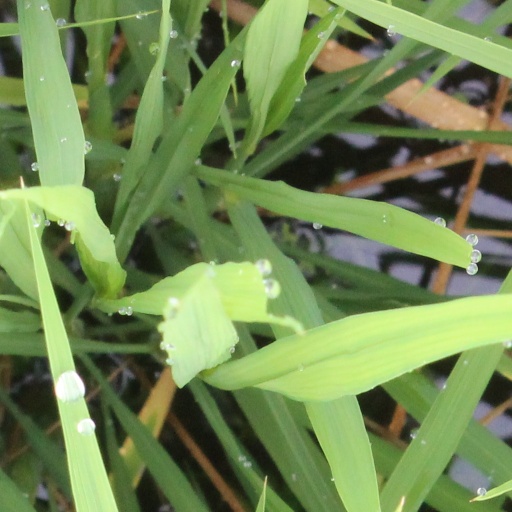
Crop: rice